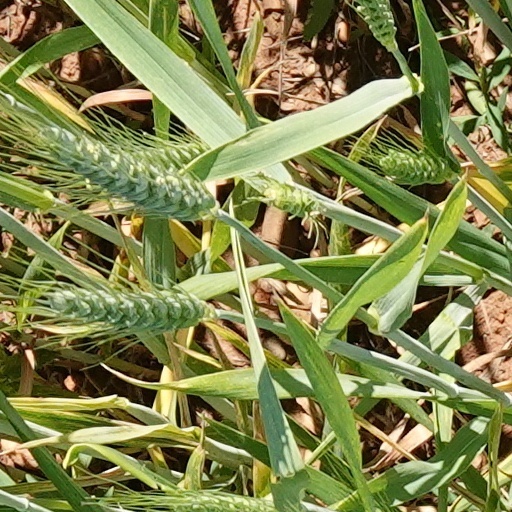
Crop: wheat